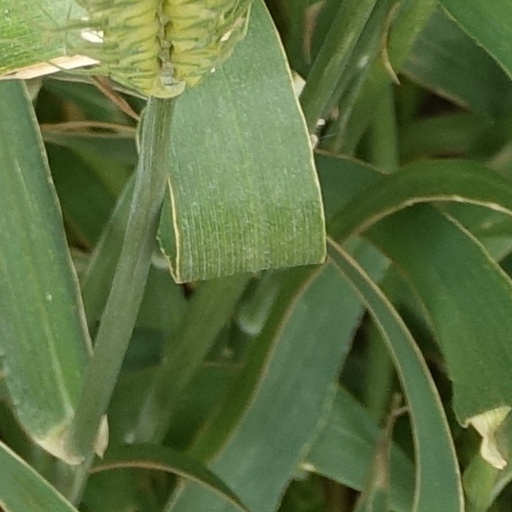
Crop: wheat